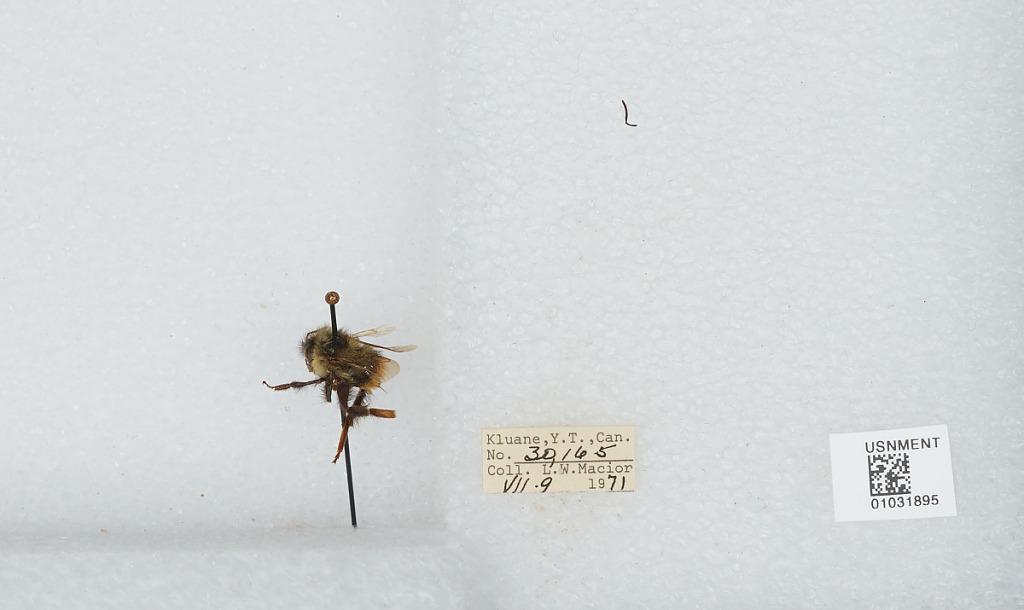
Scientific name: Bombus (Pyrobombus) mixtus Cresson
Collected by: L. Macior
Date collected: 1971-7-9
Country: Canada
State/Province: Yukon Territory
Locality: Kluane
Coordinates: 60.75, -139.5